Davisville station

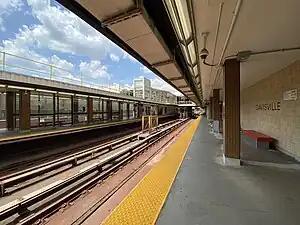

Davisville is a subway station on Line 1 Yonge–University in Toronto, Ontario, Canada. It is located at 1900 Yonge Street, where it intersects with Chaplin Crescent and Davisville Avenue. The station opened in 1954 as part of the original Toronto subway. In 2002, this station became accessible with elevators.